Palmyrene invasion of Egypt

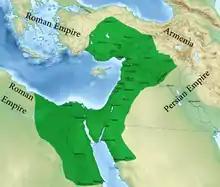
A map of the short-lived Palmyrene Empire at its zenith shortly after the invasion of Egypt

The Palmyrene invasion of Egypt occurred in the summer, or possibly in October, of 270 AD when the forces of Queen Zenobia of Palmyra, led by her general Zabdas and aided by an Egyptian general named Timagenes, invaded and subsequently annexed Egypt, which was under control of the Roman Empire at the time.